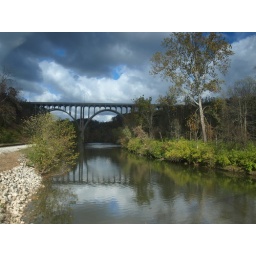
highway bridge over Cuyahoga River